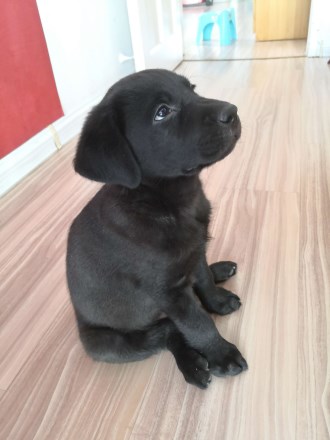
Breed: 3580-n000122-Labrador_retriever